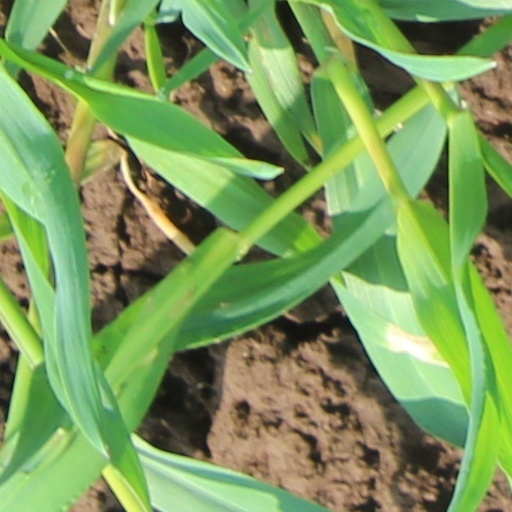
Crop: wheat